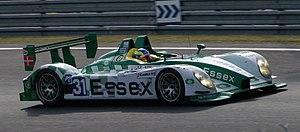
Porsche RS Syper Evo de Team Essex au Mans en 2009
Les 24 Heures du Mans 2009, disputées les 13 et 14 juin 2009 sur le circuit des 24 Heures, sont la soixante-dix septième édition de cette épreuve. La Peugeot 908 HDi FAP nᵒ 9, pilotée par Marc Gené, Alexander Wurz et David Brabham remporte la course au classement général. La Peugeot nᵒ 8, pilotée par Sébastien Bourdais, Stéphane Sarazin et Franck Montagny, assure le doublé. Peugeot renoue ainsi avec la victoire pour la première fois depuis 1993 et prend sa revanche sur Audi qui était invaincu dans la Sarthe depuis 2004. Tom Kristensen, octuple vainqueur de l'épreuve et également vainqueur en titre tout comme ses équipiers Allan McNish et Rinaldo Capello, s'empare de la troisième place.
Les 24 Heures du Mans 2009, disputées les 13 et 14 juin 2009 sur le circuit des 24 Heures, sont la soixante-dix septième édition de cette épreuve. La Peugeot 908 HDi FAP nᵒ 9, pilotée par Marc Gené, Alexander Wurz et David Brabham remporte la course au classement général. La Peugeot nᵒ 8, pilotée par Sébastien Bourdais, Stéphane Sarazin et Franck Montagny, assure le doublé. Peugeot renoue ainsi avec la victoire pour la première fois depuis 1993 et prend sa revanche sur Audi qui était invaincu dans la Sarthe depuis 2004. Tom Kristensen, octuple vainqueur de l'épreuve et également vainqueur en titre tout comme ses équipiers Allan McNish et Rinaldo Capello, s'empare de la troisième place.